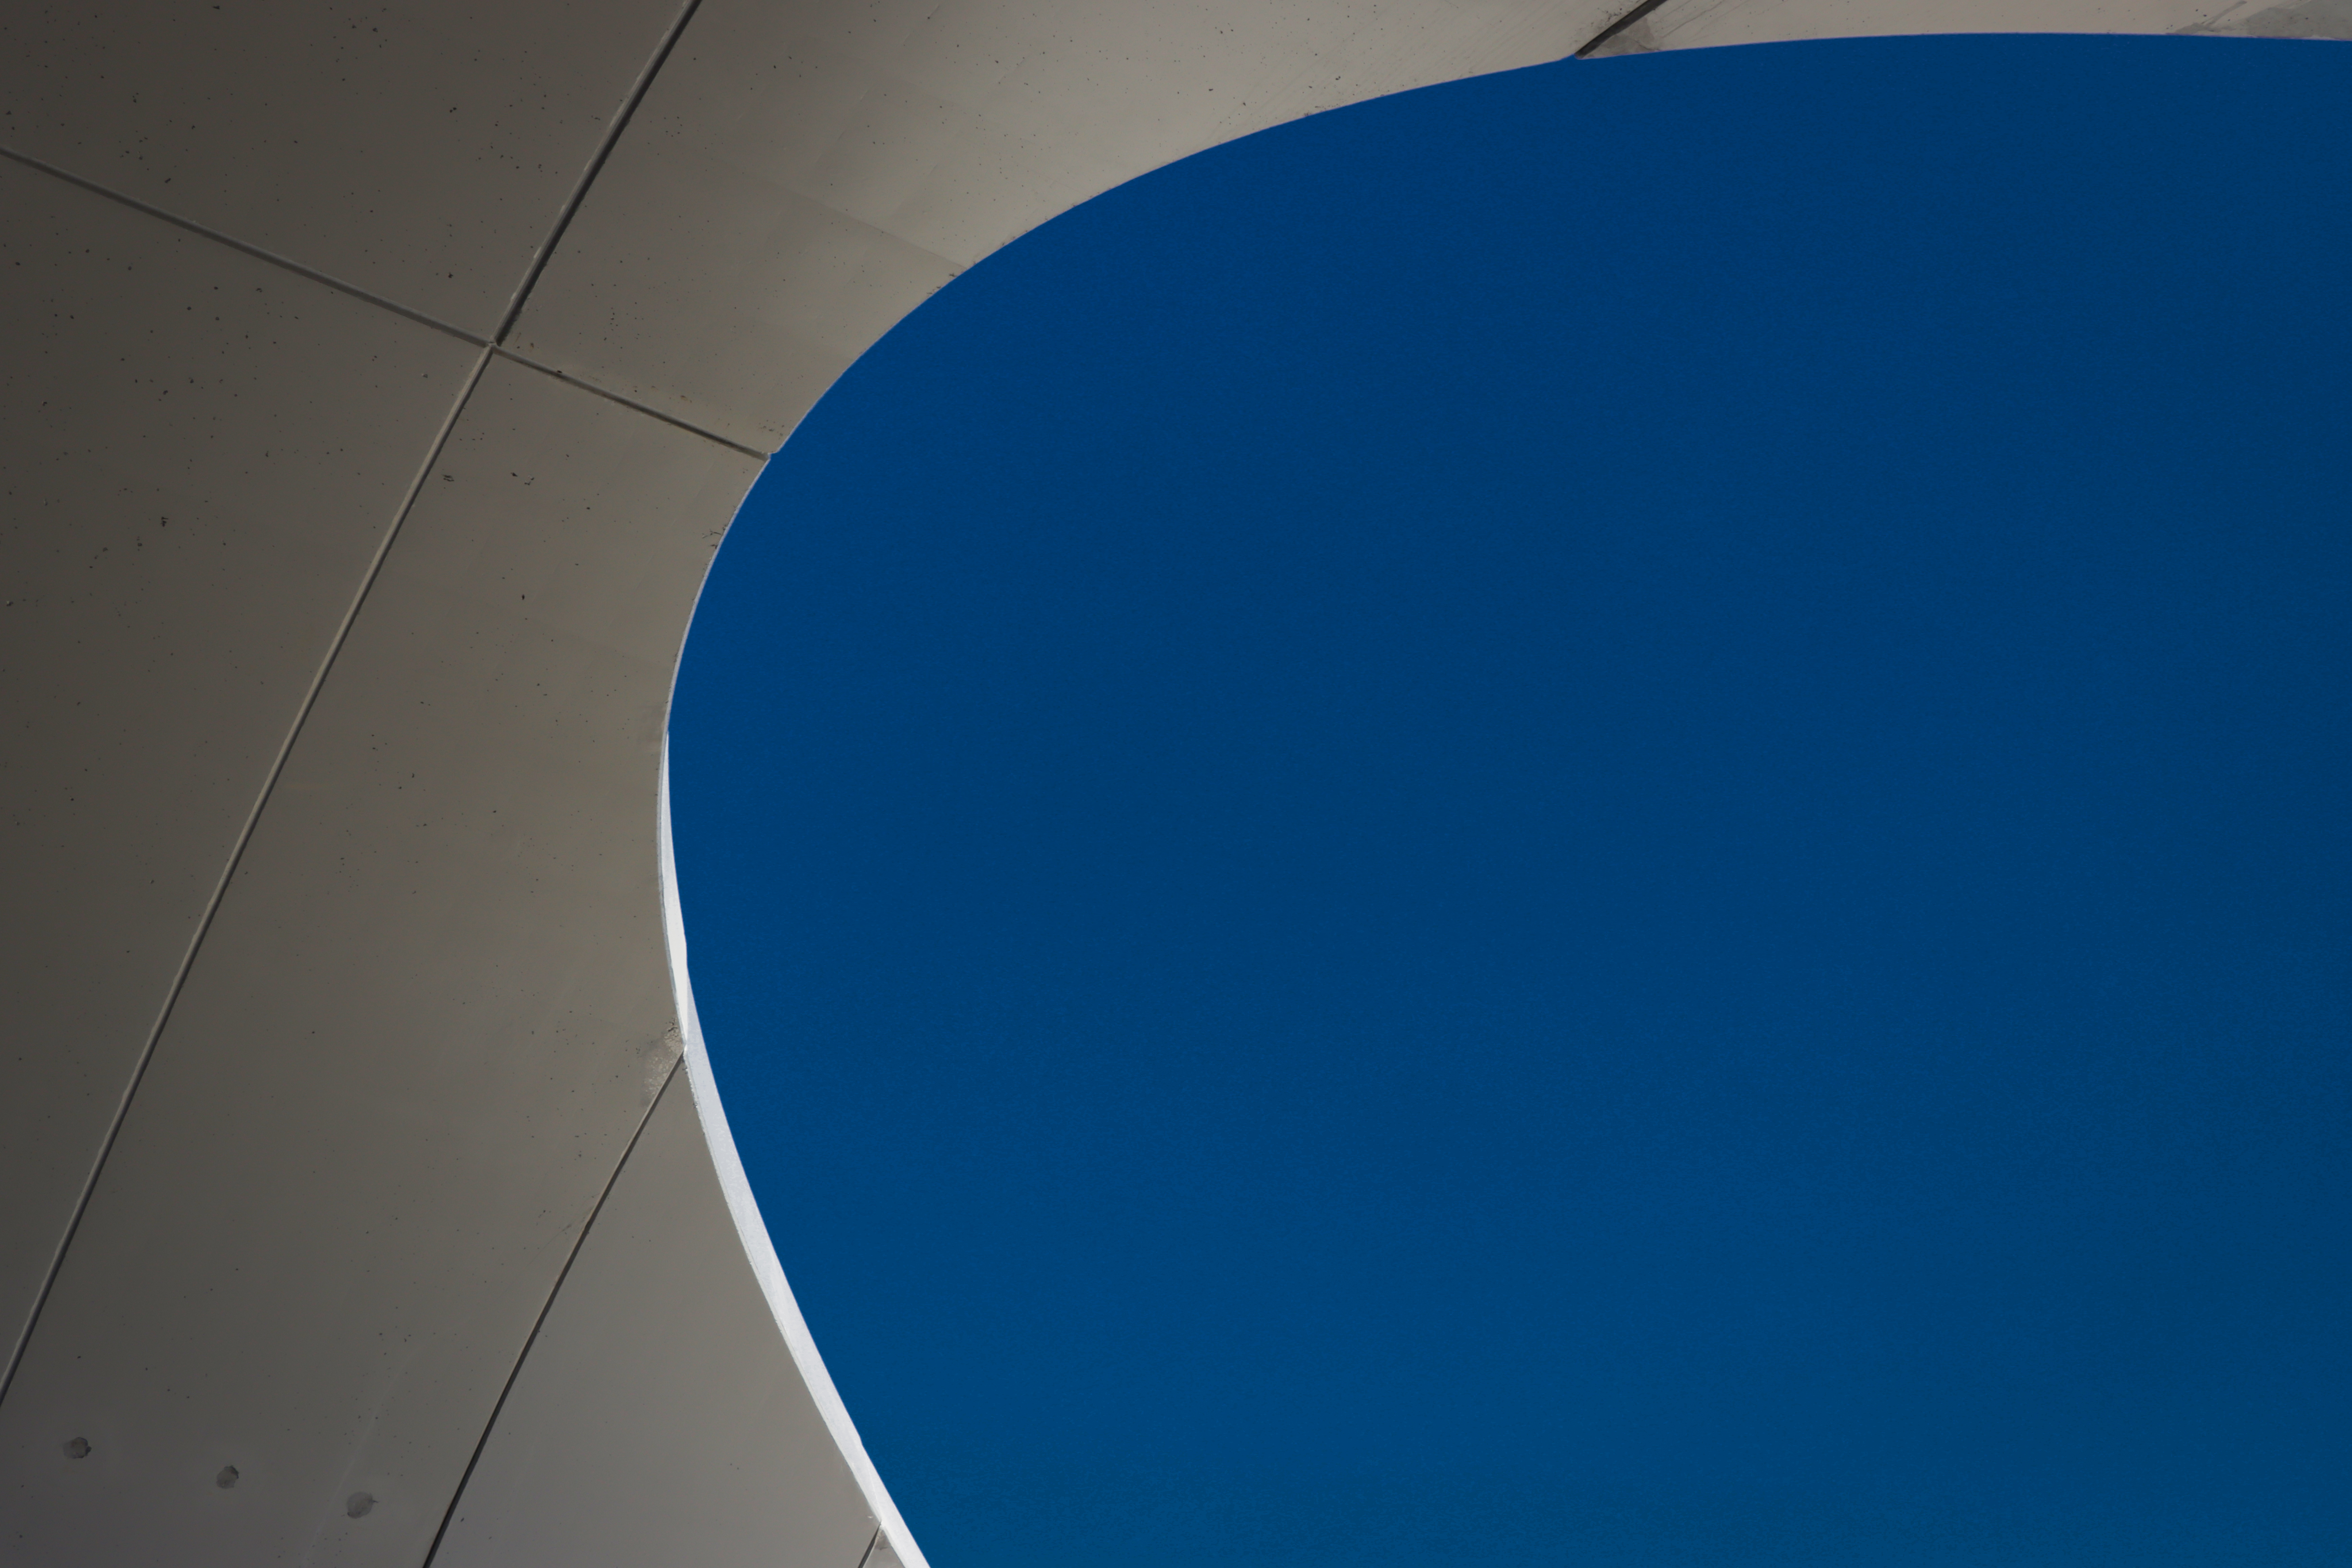
park, sky, outdoors, houston, tunnel, blue, slope, parallel, Tints and shades, circle, electric blue, symmetry, pattern, rectangle, electricity, public utility, shadow, composite material, magenta, concrete, road surface, arch, ceiling